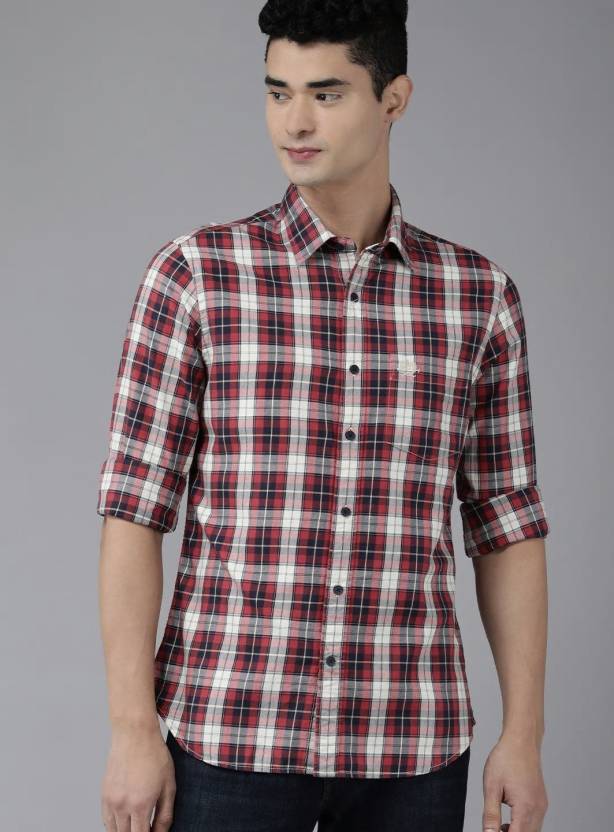
Product: Men Regular Fit Checkered Cut Away Collar Casual Shirt
Price: ₹1,538
Colors: Red
Pattern: Checkered
Description: SMU MENS SHIRT, XXL